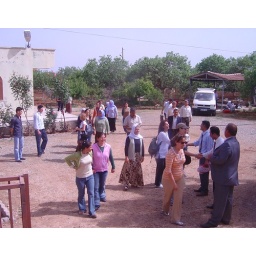
Goodbyes after our wonderful visit in Urfa, eating on the 'yer sofrasi' floor tables some great southeastern food